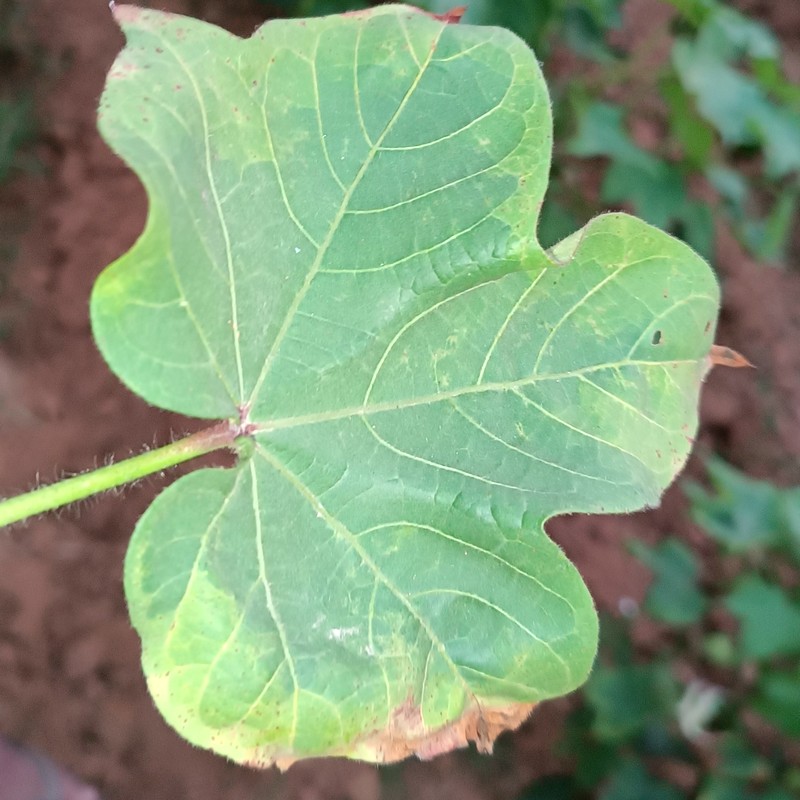
Label: Leaf Hopper Jassids